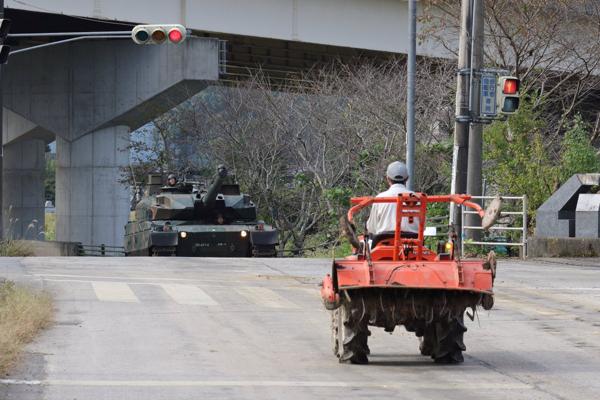
回答: わしはかつて、赤い彗星と呼ばれていたのだよ